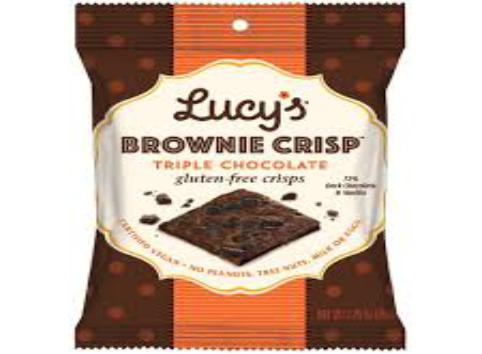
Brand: cookie crisp brownie
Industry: Food